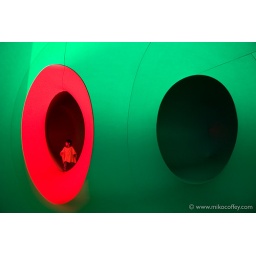
Child in green and red